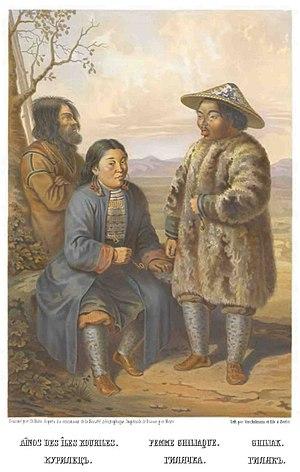
Homme aïnou (gauche) et couple Nivkhe (Gilyak), populations du Nord du Japon et de l'Est de la Russie. Русский: Айн и Нивхи. Население северной Японии и восточной России.
Les Aïnous, aussi appelés Utari, constituent une population aborigène vivant dans le Nord du Japon et à l'extrême Est de la Russie. Vers -1300, leurs ancêtres auraient migré vers Hokkaidō, les îles Kouriles, l'île de Sakhaline et le sud de la péninsule du Kamtchatka, soit 1 000 ans avant les peuples de Wa qui sont les ancêtres culturels du peuple Yamato, formant l'essentiel des Japonais actuels, arrivés par l'île de Honshū.
L'Union des républiques socialistes soviétiques était un État multi-ethnique dont la constitution distinguait la « citoyenneté soviétique » appliquée selon le droit du sol à tous les habitants, de la « nationalité » appliquée selon le droit du sang à certains citoyens seulement. Mentionnée sur la carte d'identité, la « nationalité » permettait, selon le gouvernement soviétique, d'appliquer une « discrimination positive », afin de préserver la culture et la langue des peuples « non-russes ».